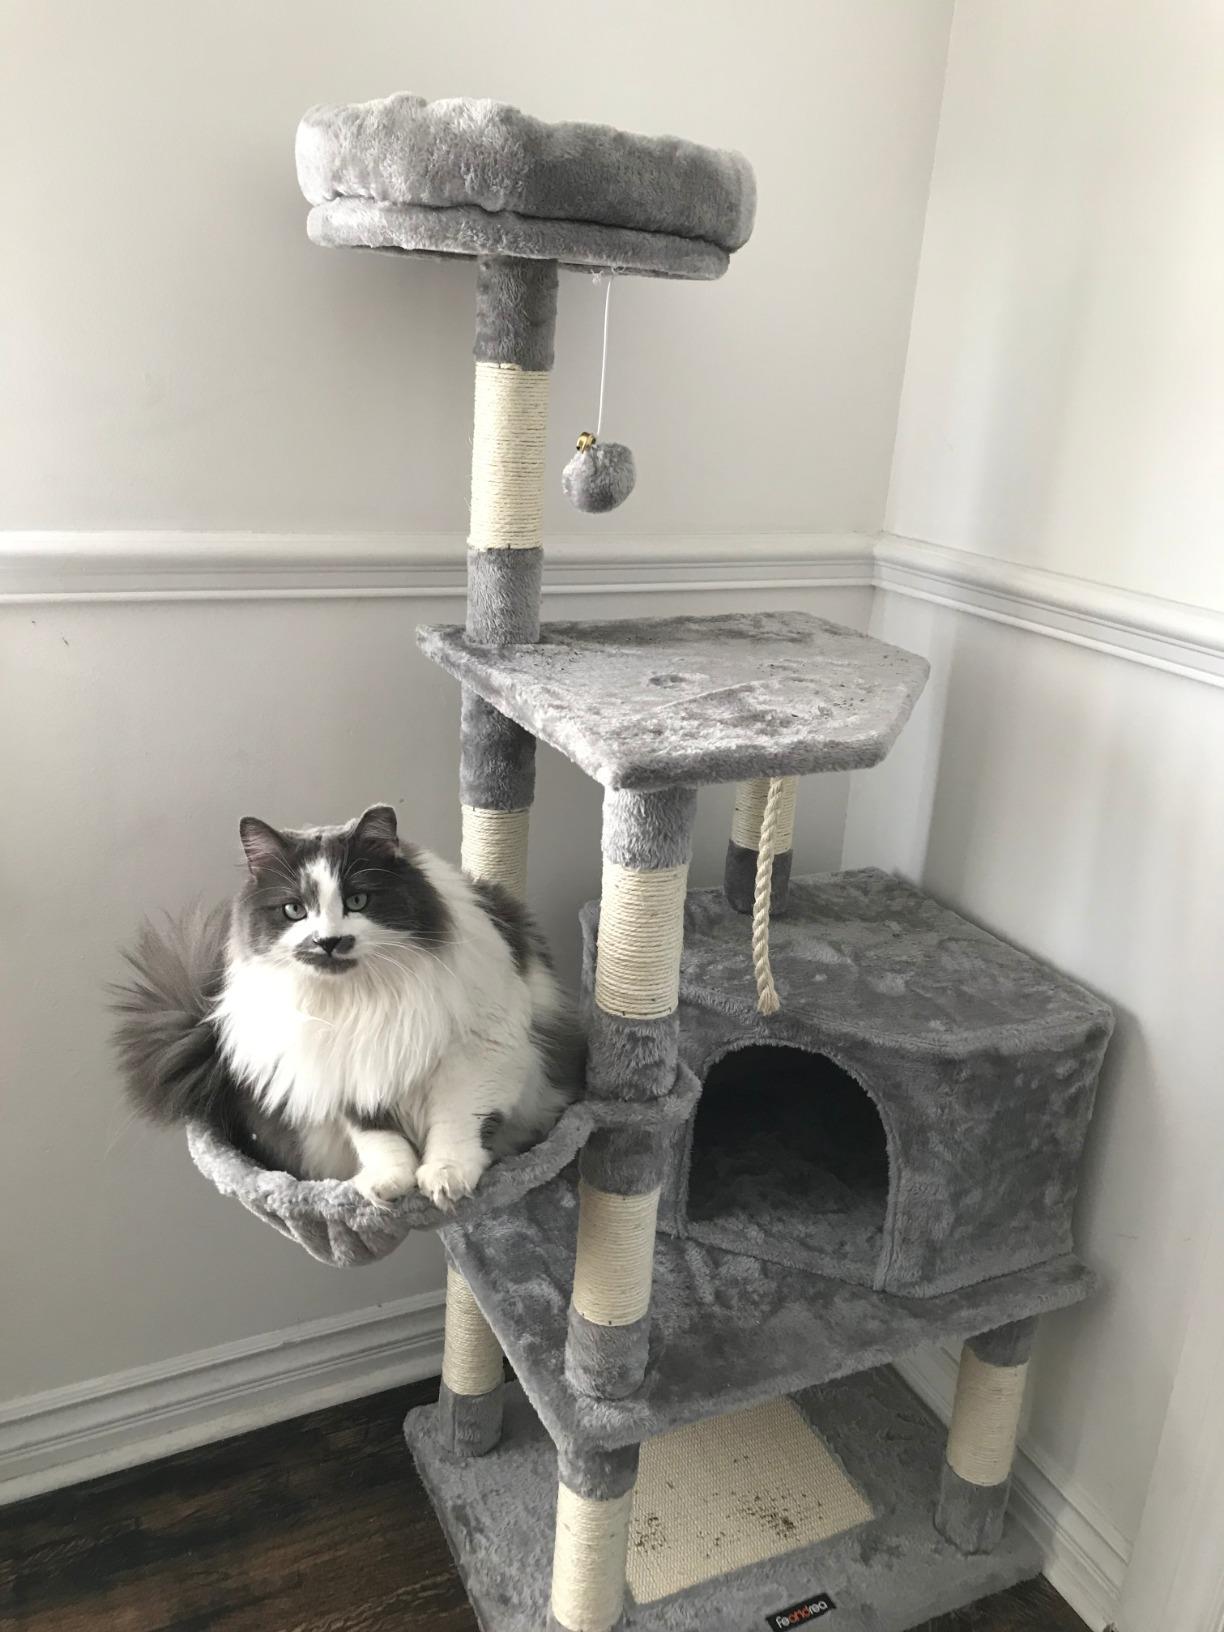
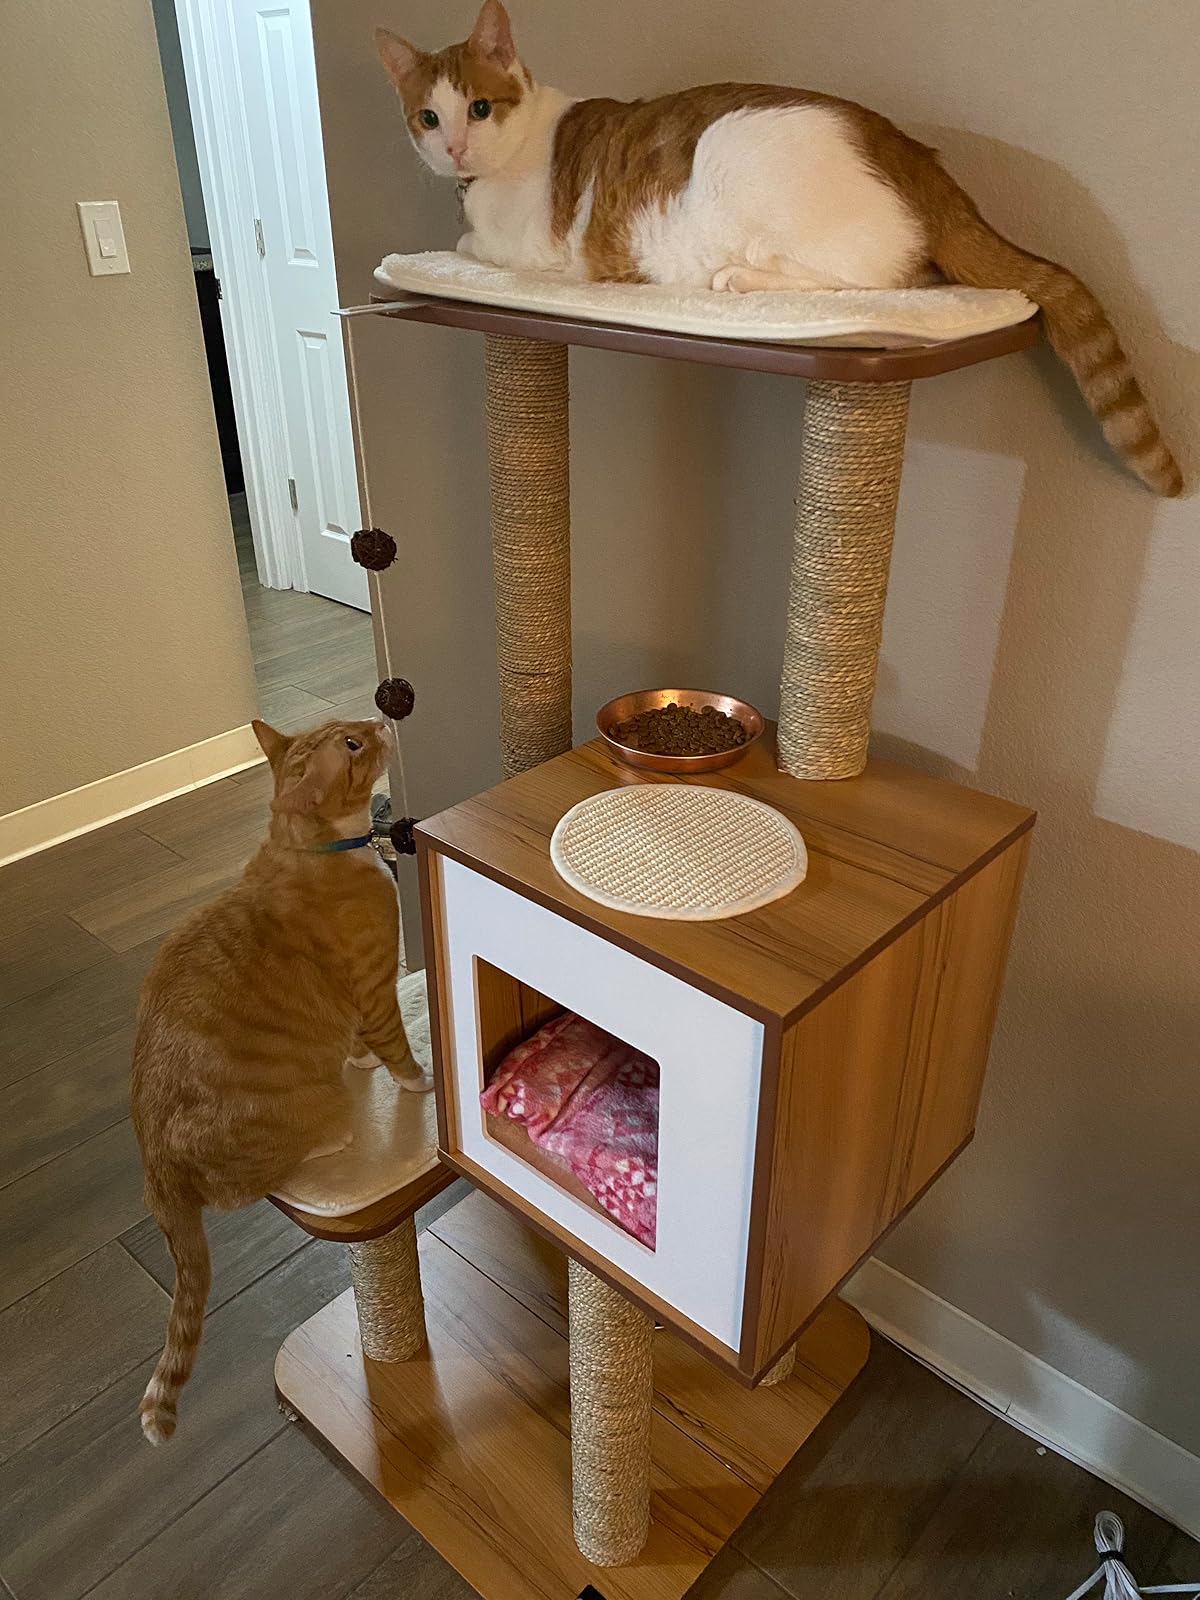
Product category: items_cat tree
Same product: no